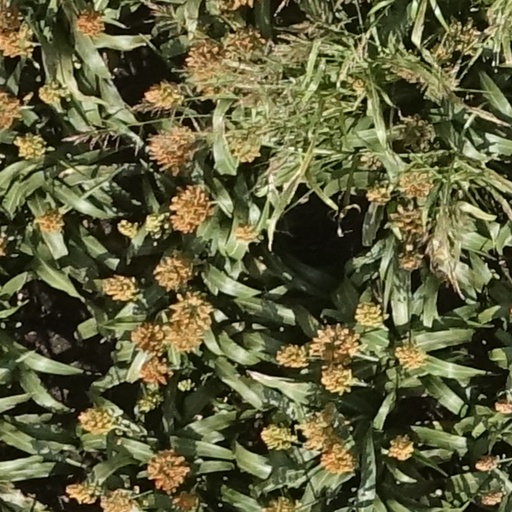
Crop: sorghum